Renewable energy in South Korea

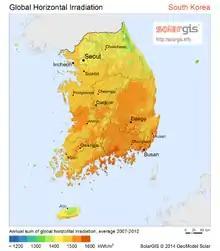
Solar potential map

After years of incremental policy changes and investments, the country has set ambitious targets and announced major projects. In 2021, President Moon Jae-in announced a planned 8.2GW offshore wind farm that will be the largest in the world.